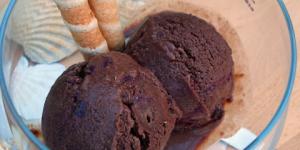
original helado de chocolate con pasas al rhum